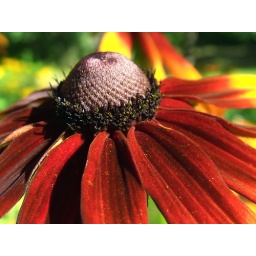
Nancy lives in a log house deep in the BC interior. Every spring she cultivates a flower garden outside the cabin.